Bristo Square

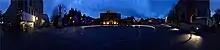
Panorama of Bristo Square, November 2017

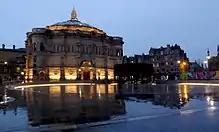
Entrance to McEwan Hall

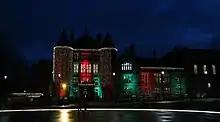
Teviot building, Bristo Square

Bristo Square, Edinburgh, Scotland, is a public space on the estate of the University of Edinburgh. It lies in the south of the city, between George IV Bridge and George Square.